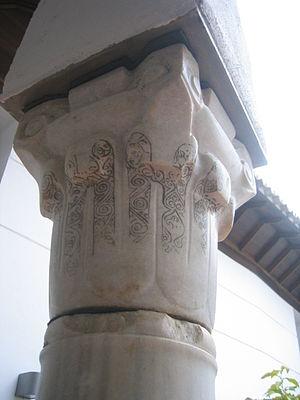
En architecture, un chapiteau est un élément de forme évasée qui couronne un support vertical et lui transmet les charges qu'il doit porter. D'un point de vue ornemental, il est le couronnement, la partie supérieure d'un poteau, d'une colonne, d'un pilastre, d'un pilier, etc.